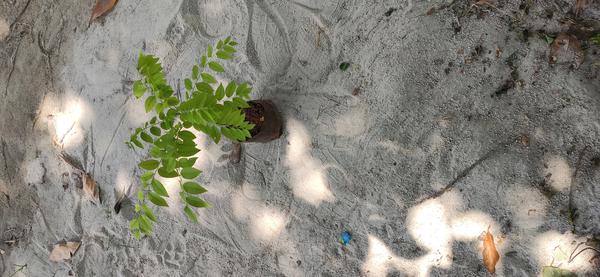
Plant: Amla